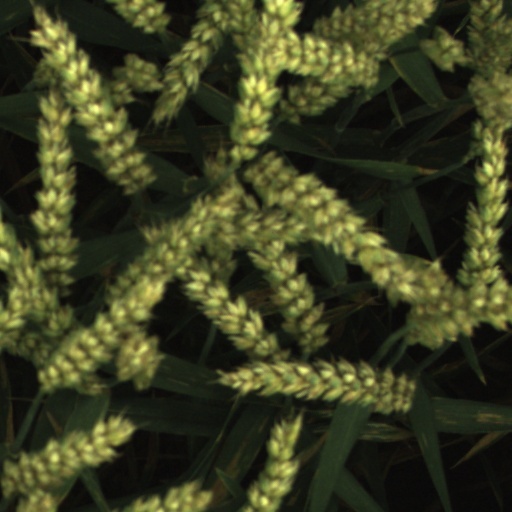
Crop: wheat